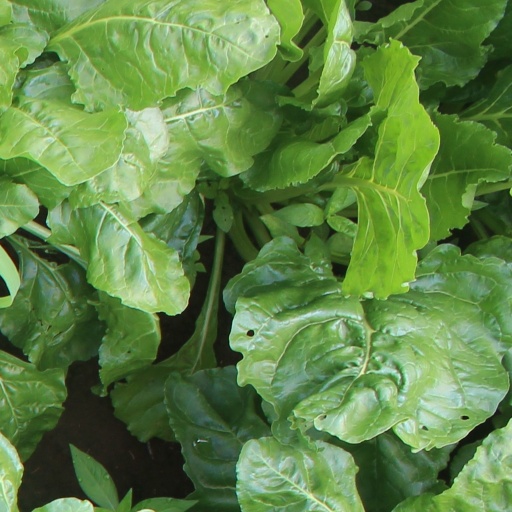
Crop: sugar beet